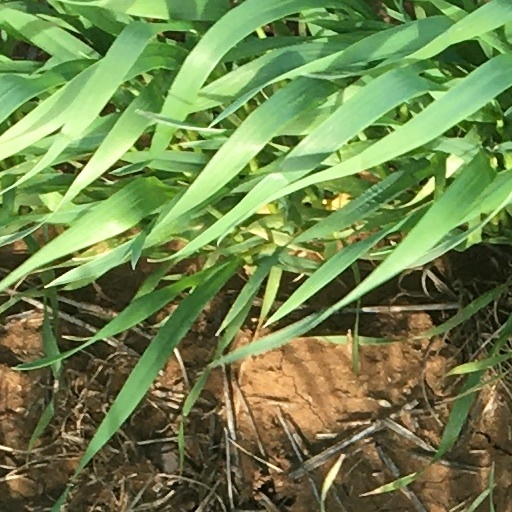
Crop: wheat